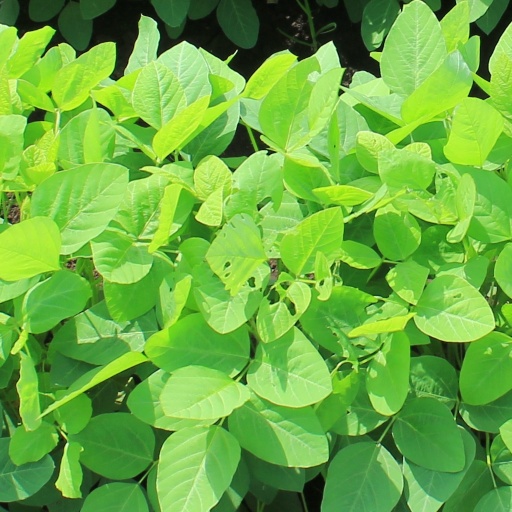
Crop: soybean